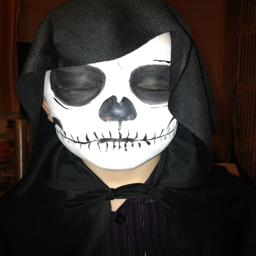
person as the - halloween